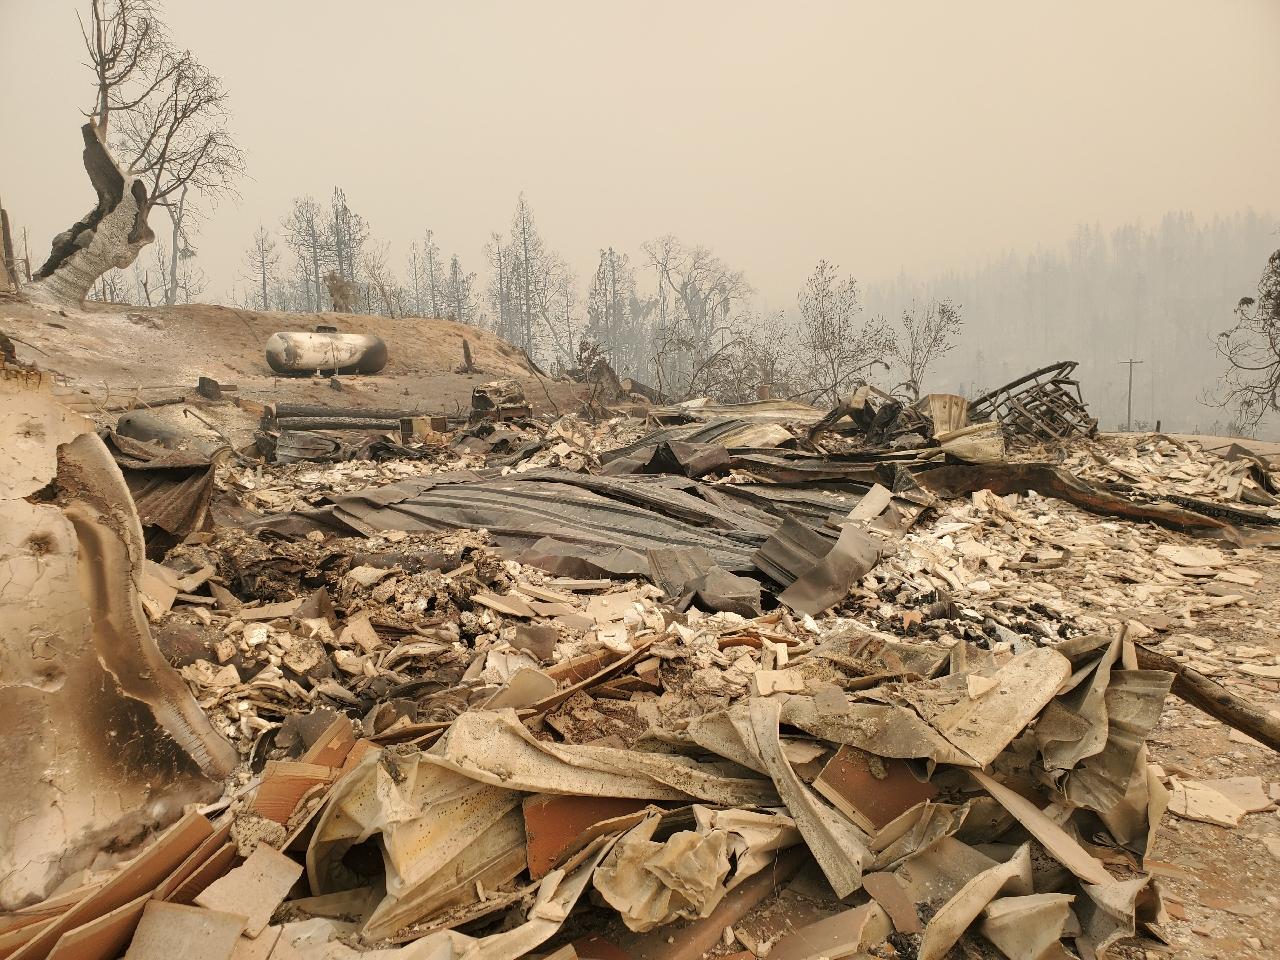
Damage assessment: destroyed